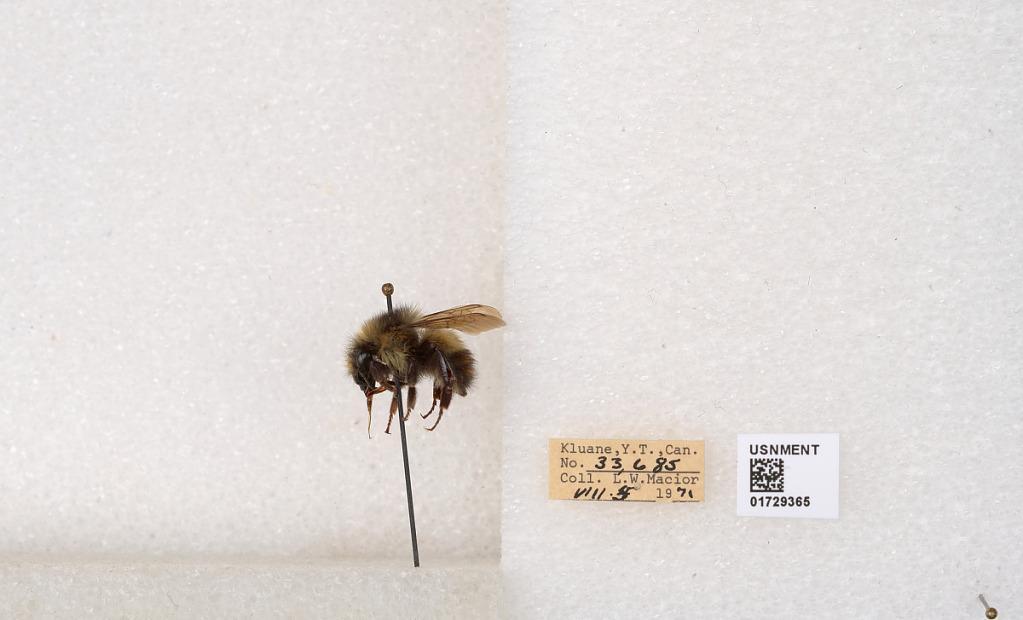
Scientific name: Bombus flavifrons Cresson
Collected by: L. Macior
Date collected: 1971-8-5
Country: Canada
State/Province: Yukon Territory
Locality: Kluane National Park and Reserve
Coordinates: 60.7493, -139.504